Saint Petersburg

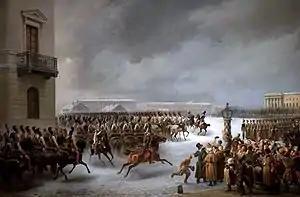
Decembrist revolt at the Senate Square, 26 December 1825

At the end of the 17th century, Peter the Great, who was interested in seafaring and maritime affairs, wanted Russia to gain a seaport to trade with the rest of Europe. He needed a better seaport than the country's main one at the time, Arkhangelsk, which was on the White Sea in the far north and closed to shipping during the winter.